Mike Esposito (comics)

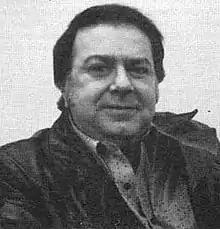
Esposito in 1977, from "Amazing World of DC Comics" #15

Michael "Mike" Esposito (July 14, 1927 – October 24, 2010), who sometimes used the pseudonyms Mickey Demeo, Mickey Dee, Michael Dee, and Joe Gaudioso, was an American comic book artist whose work for DC Comics, Marvel Comics and others spanned the 1950s to the 2000s. As a comic book inker teamed with his childhood friend Ross Andru, he drew for such major titles as "The Amazing Spider-Man" and "Wonder Woman". An Andru-Esposito drawing of Wonder Woman appears on a 2006 U.S. stamp.